Sudigadu

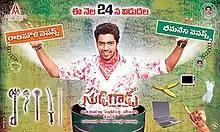
Film poster

Sudigadu is a 2012 Indian Telugu-language parody film directed by Bhimaneni Srinivasa Rao and produced by Chandrasekhar D Reddy under Arundathi Movies. It is the remake of C. S. Amudhan's debut Tamil film "Thamizh Padam". The film stars Allari Naresh and Monal Gajjar. Allari Naresh plays double roles in this movie as father and son.